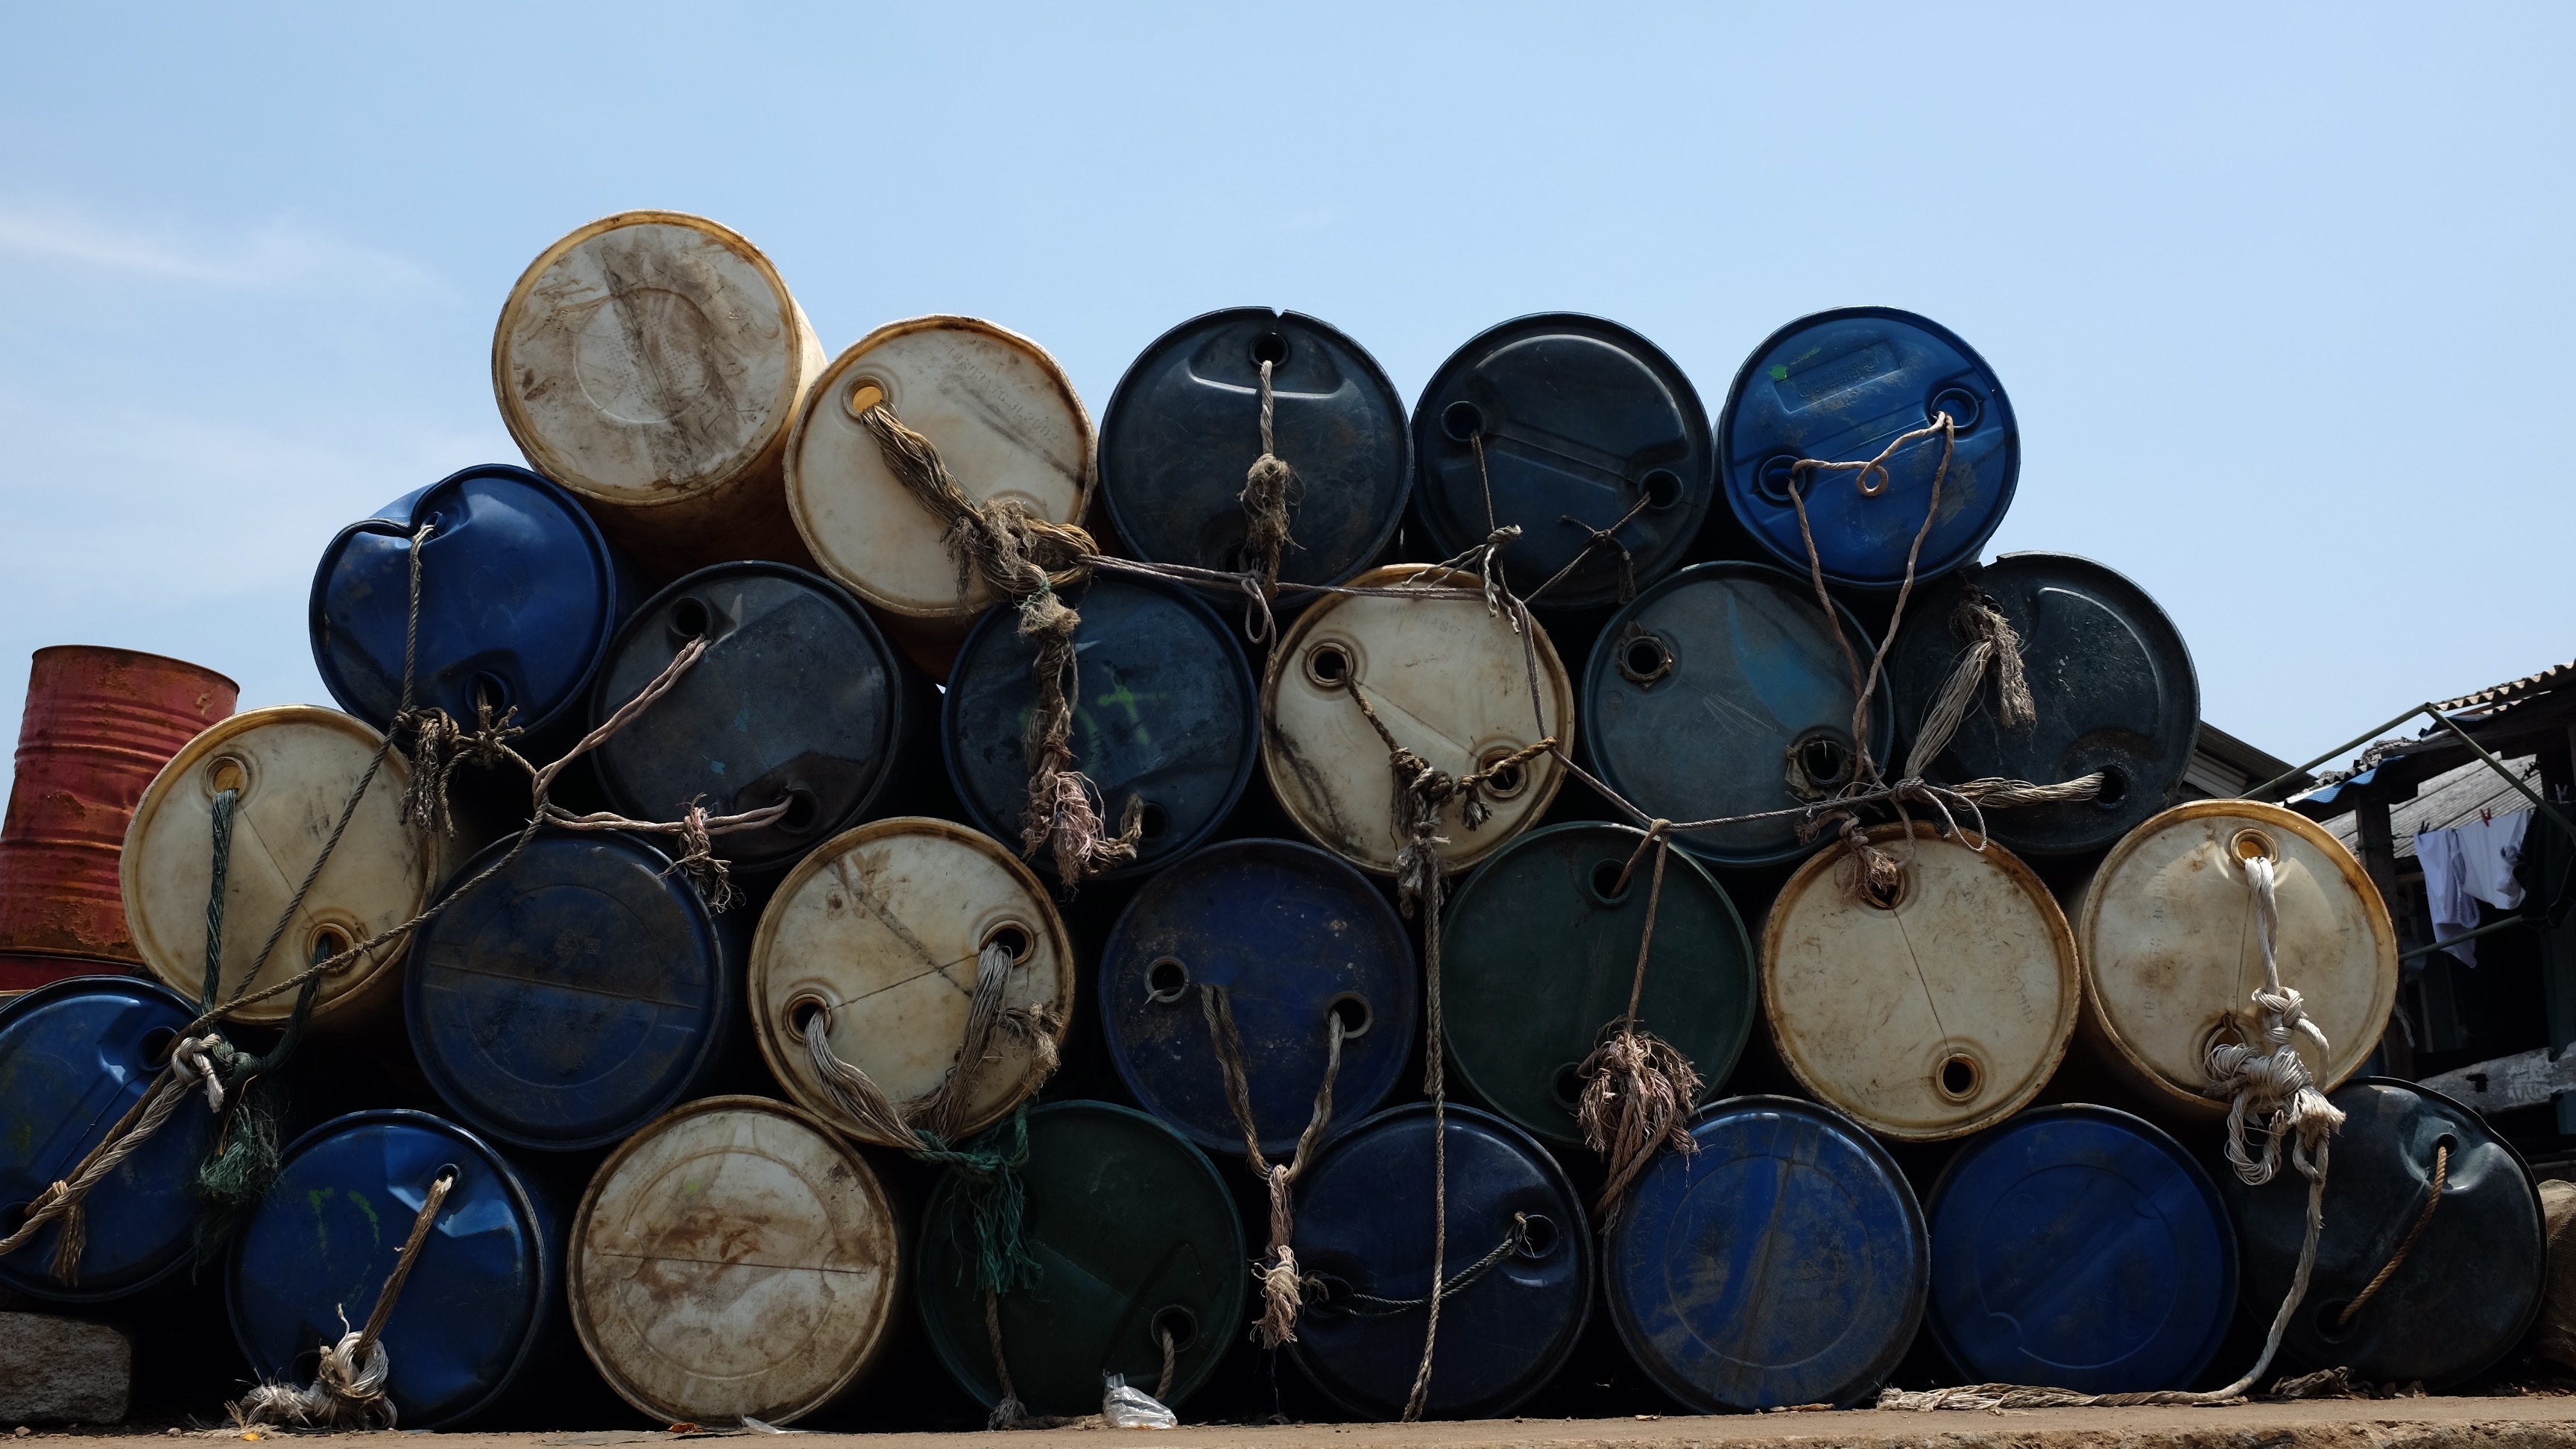
color, blue, drum, musical instrument, percussion, drums, man made object, skin head percussion instrument, hand drum